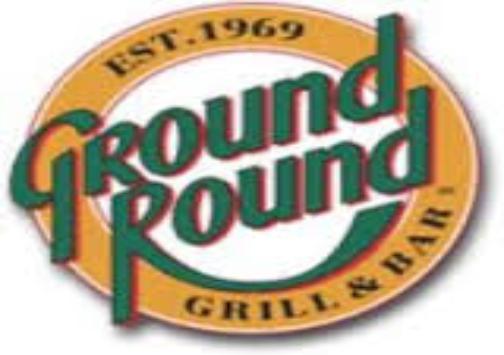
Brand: Ground Round
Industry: Electronic